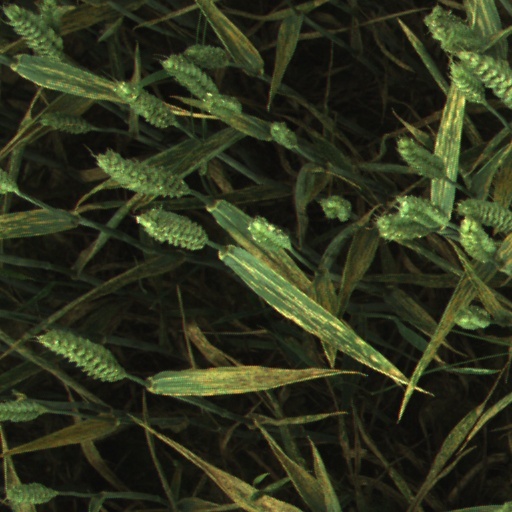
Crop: wheat